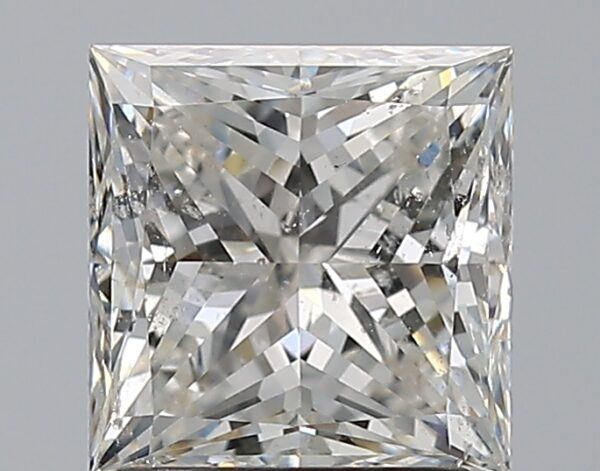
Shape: princess
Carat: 2.21
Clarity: SI2
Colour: H
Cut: EX
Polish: EX
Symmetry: EX
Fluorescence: N
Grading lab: GIA
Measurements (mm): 7.04 x 6.93 x 5.08